Princess Maria Carlotta of Parma

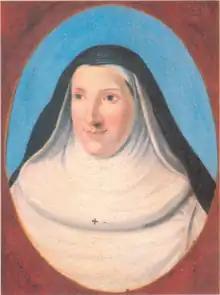
Maria Carlotta as a nun

Maria Carlotta of Parma ("Maria Carlotta Ferdinanda Teresa Anna Giuseppa Giovanna Luisa Vincenza Rosalia"; Parma, Italy, 1 September 1777 – Rome, Italy, 6 April 1813) was a Princess of Parma and Infanta of Spain, daughter of Ferdinand, Duke of Parma and his wife, Archduchess Maria Amalia of Austria. She joined the Dominican Order under the name of "Sister Giacinta Domenica".